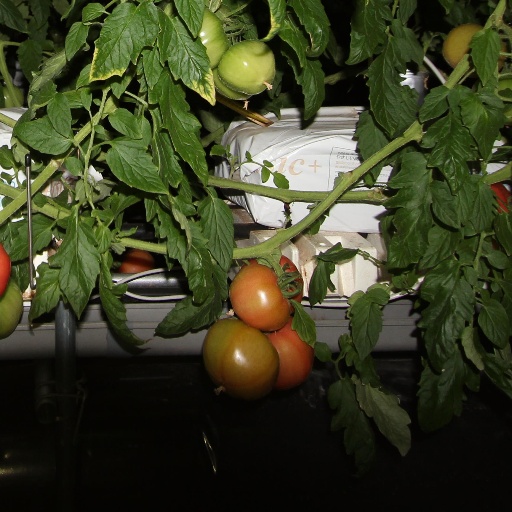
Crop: tomato